Gwennan Gorn

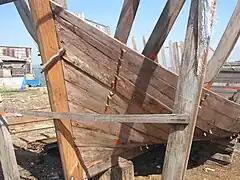
Plank construction using wooden nails, a similar construction to that supposedly used in the "Gwennan Gorn"

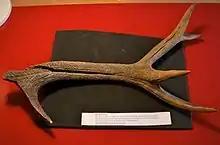
Stag horns were supposedly used as nails in construction of the "Gwennan Gorn"

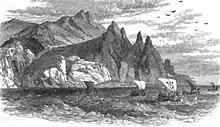
Depiction of Madoc leaving Wales with his ship the "Gwennan Gorn" leading a fleet; from W. C. Bryant's 1888 "A Popular History of the United States"

The name Gwennan Gorn (or Gwennangorn) is given to a ship reportedly designed and built by a sea-voyager named Madog ab Owain Gwynedd in a document by Welsh copyist and collector Roger Morris written in the 1580s. According to this document: